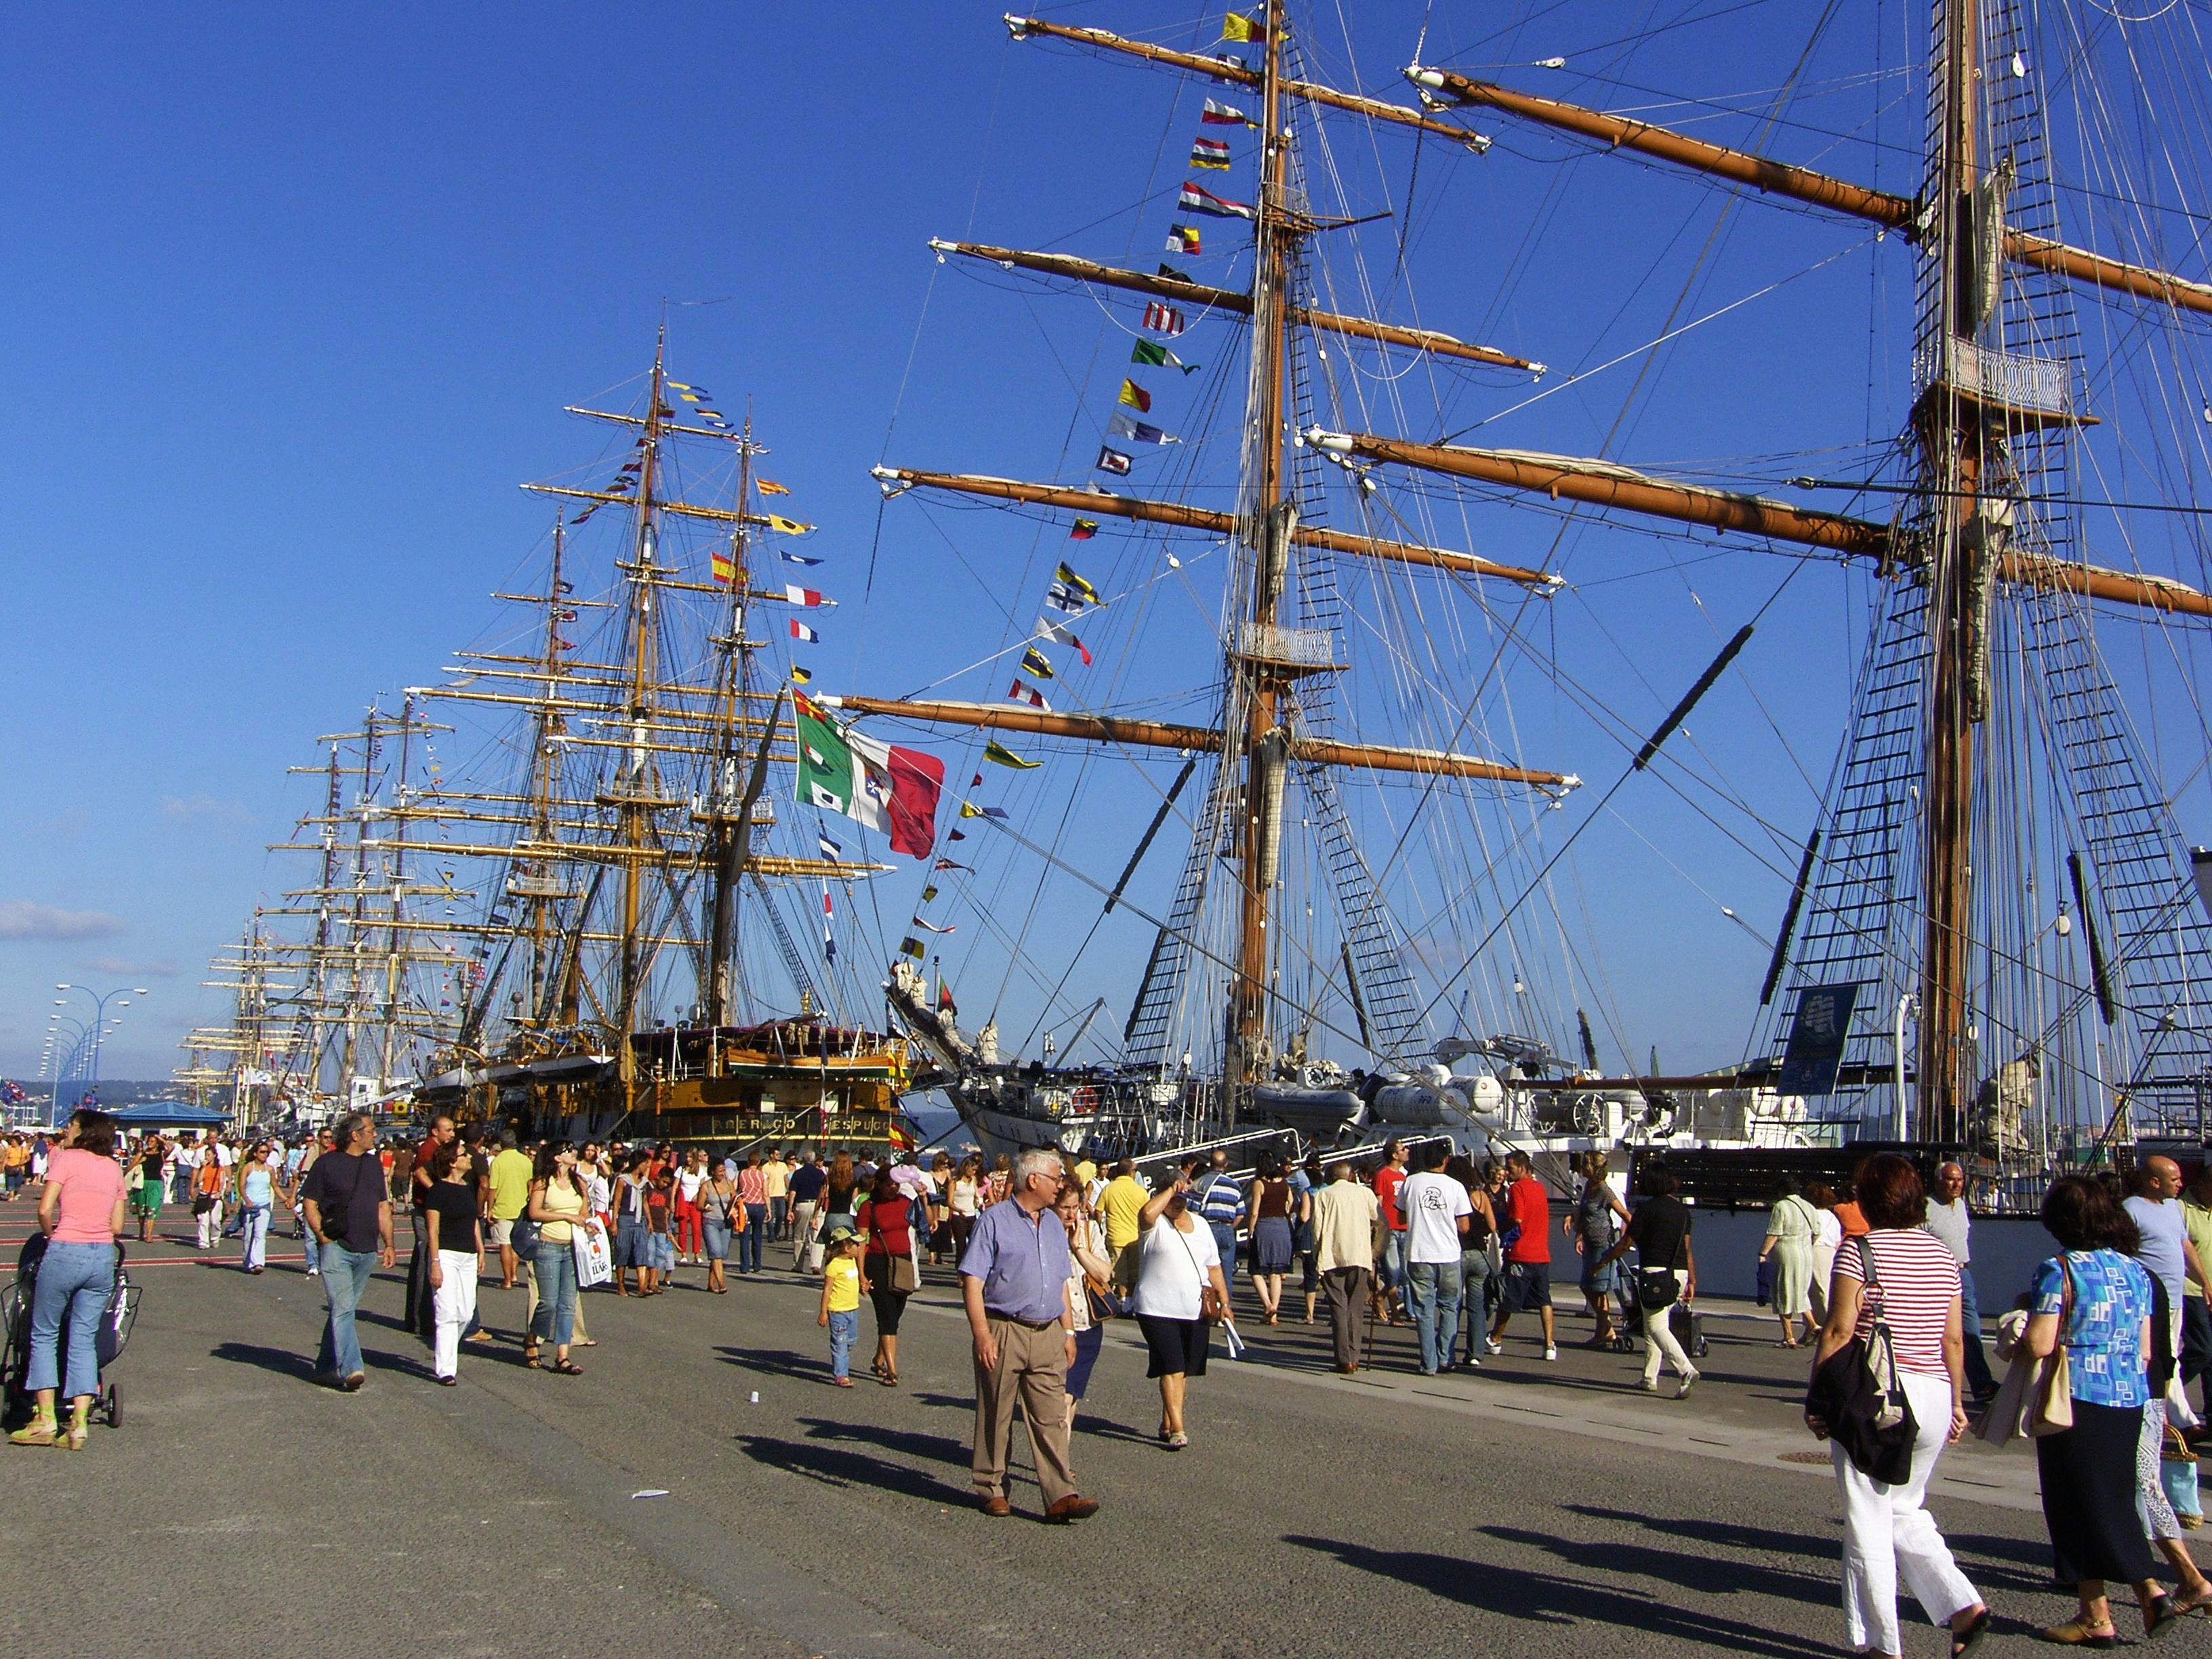
landscape, dock, ship, vehicle, mast, marina, port, la, sail, watercraft, ggl1, sailing ship, coru agaliciaspainscenery, tall ship